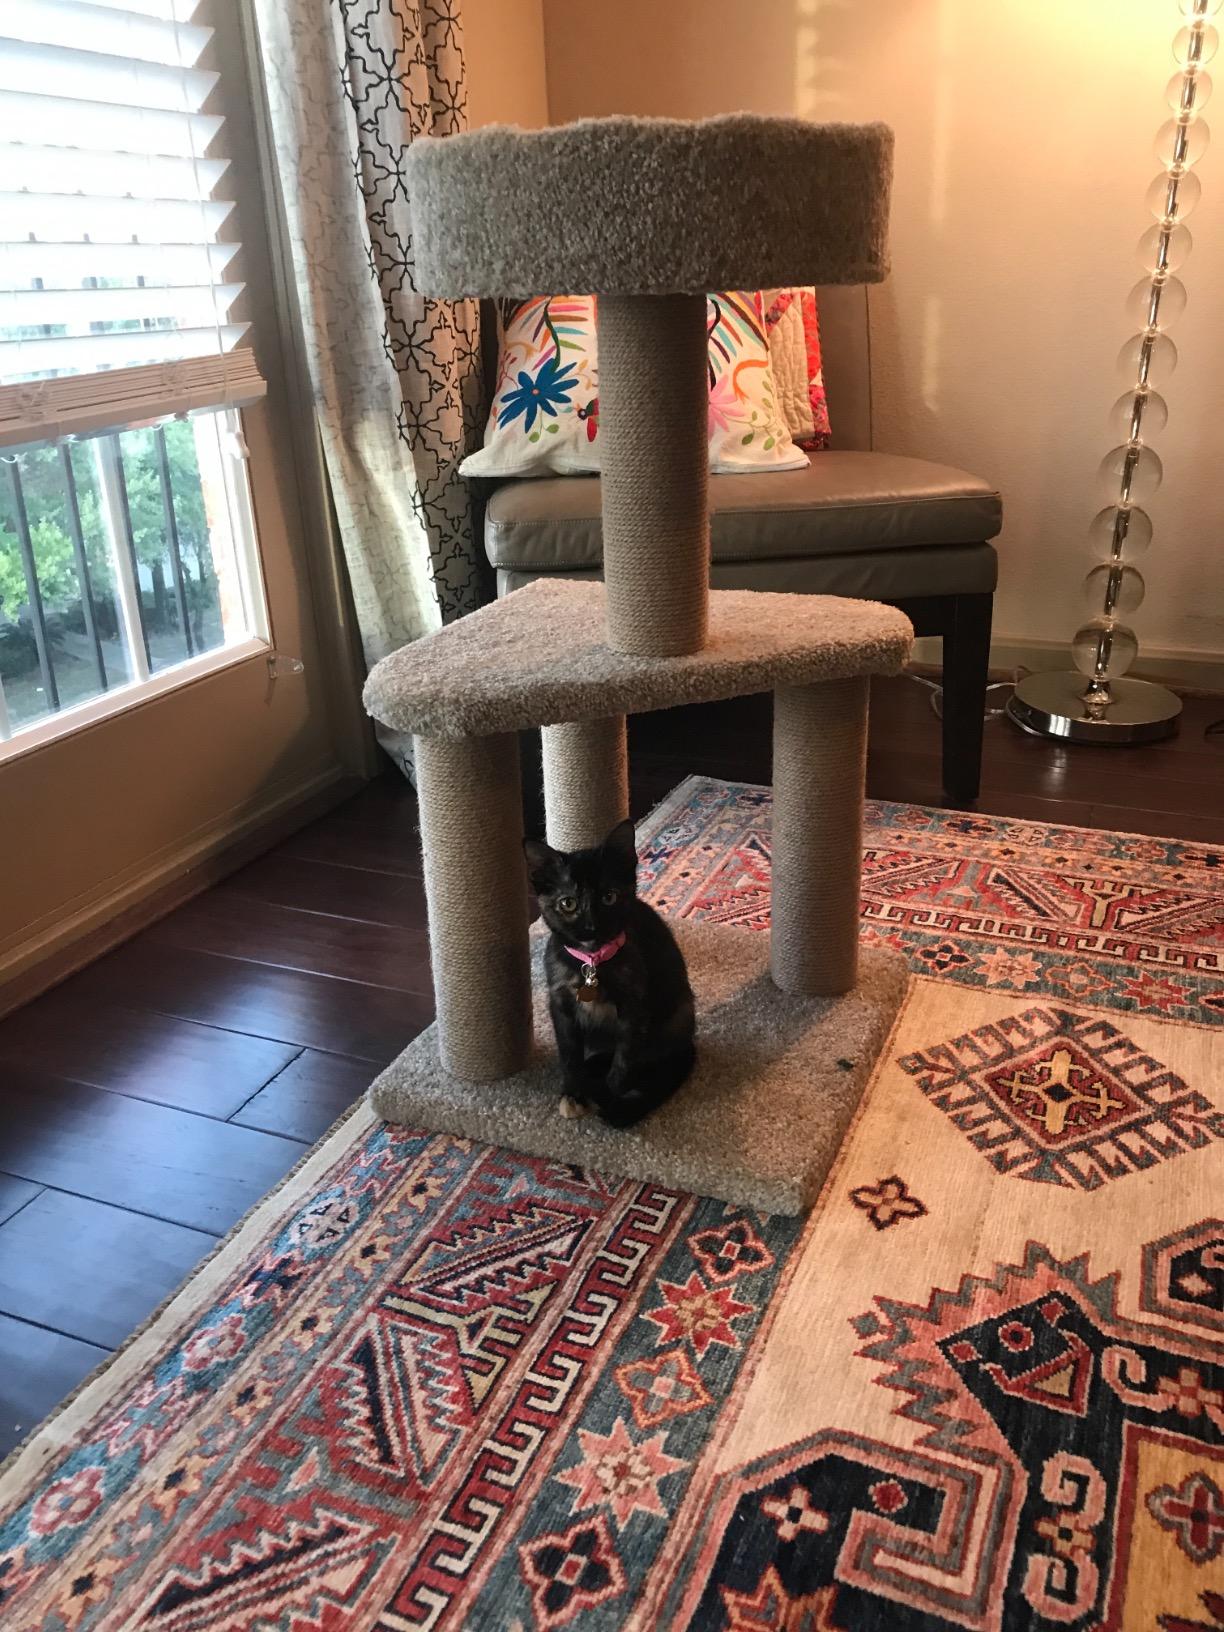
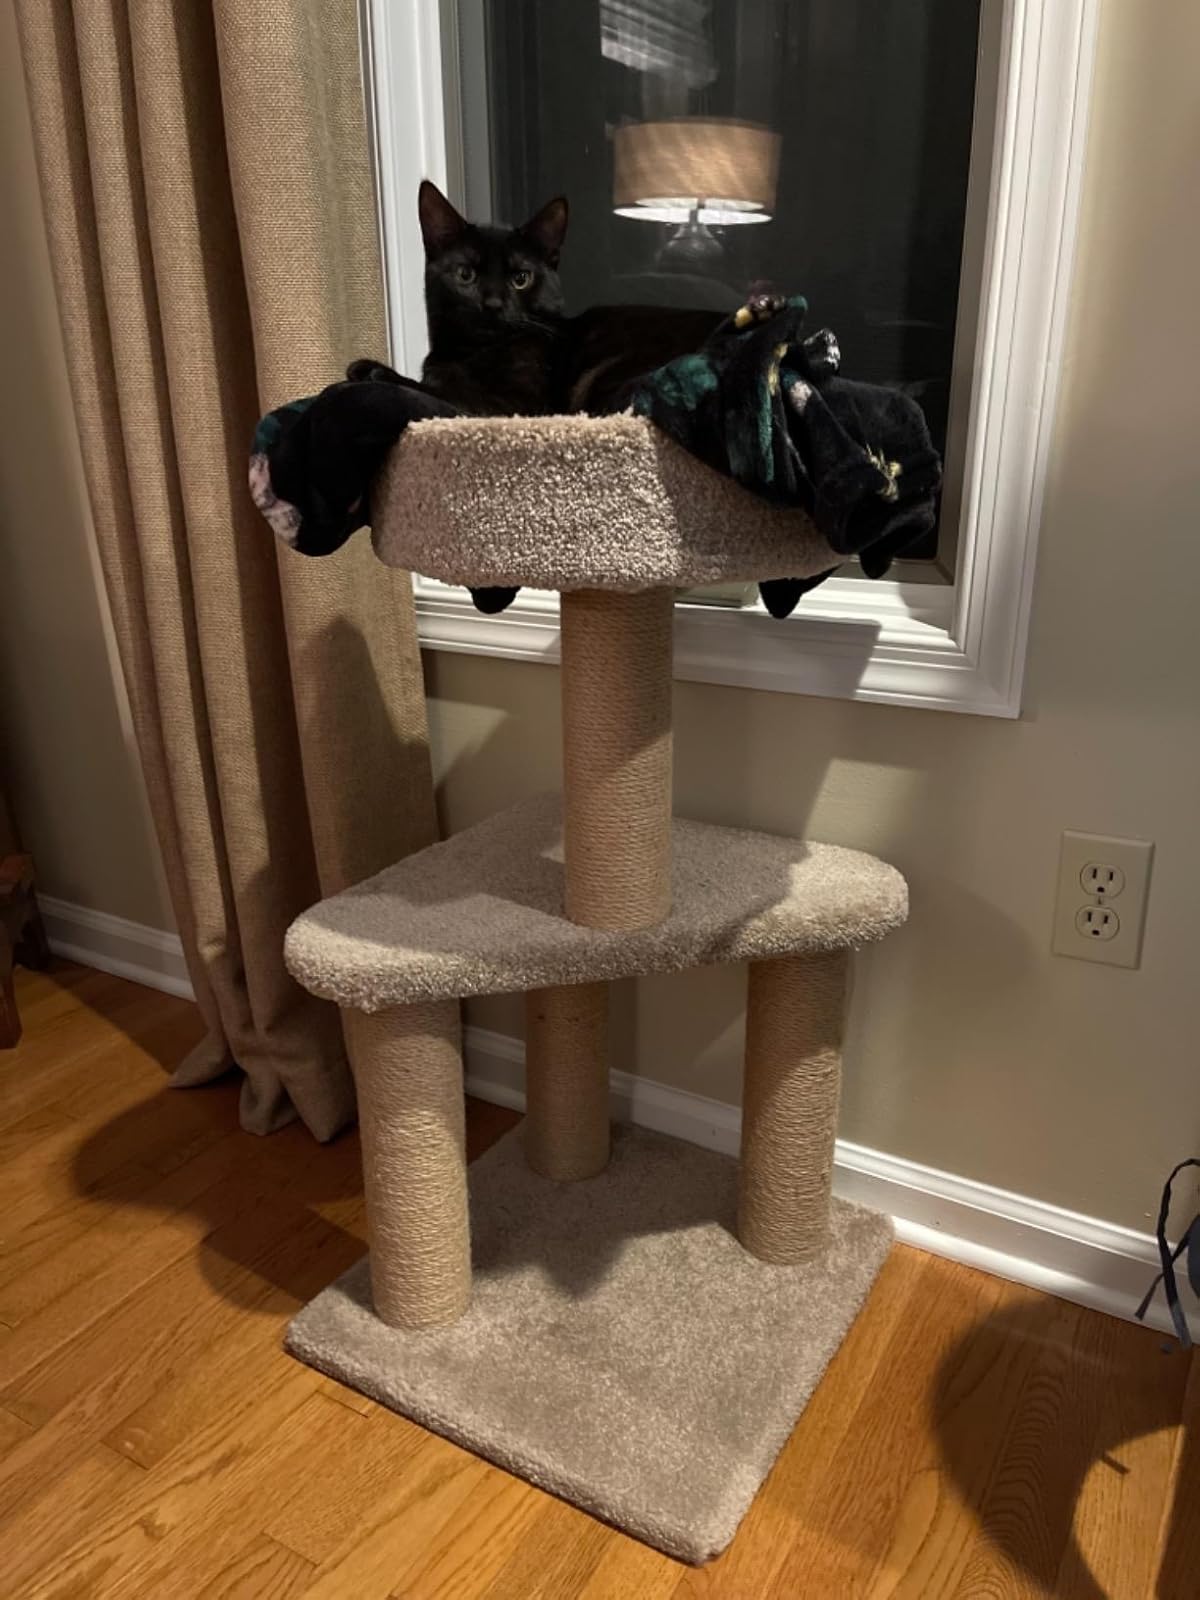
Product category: items_cat tree
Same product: yes